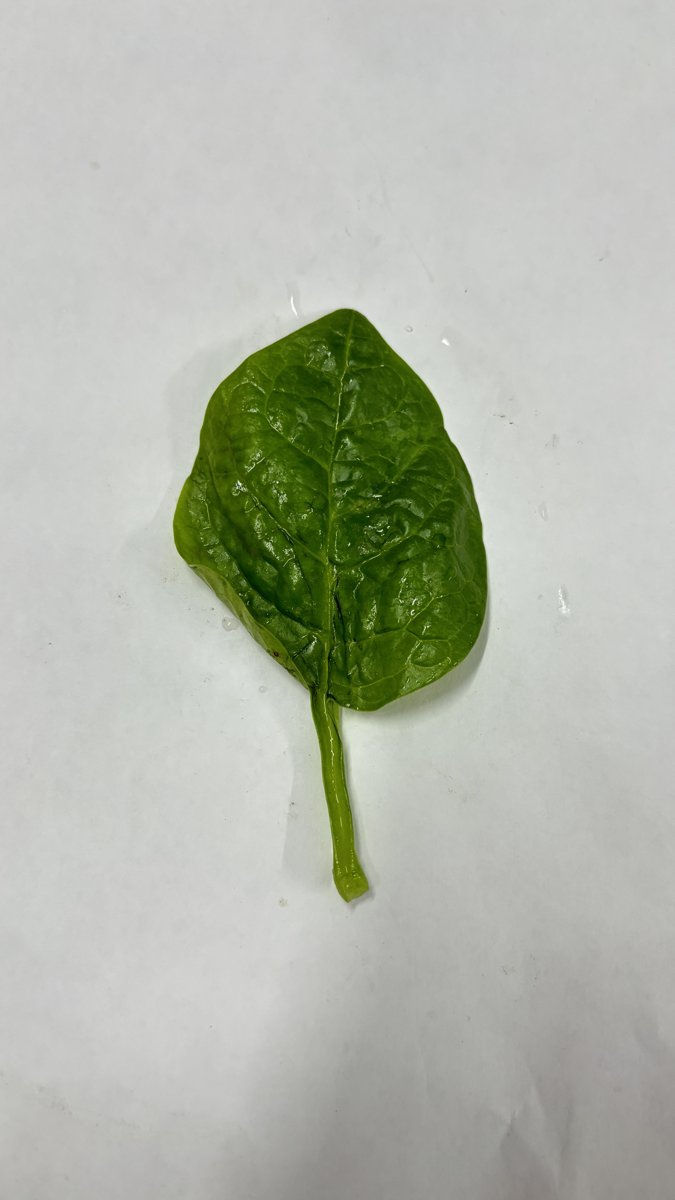
Label: Healthy-Leaf